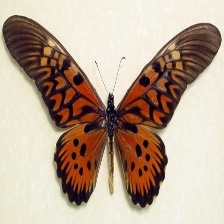
Species: AFRICAN GIANT SWALLOWTAIL